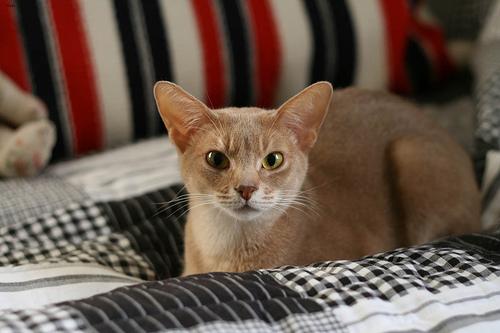
Breed: Abyssinian